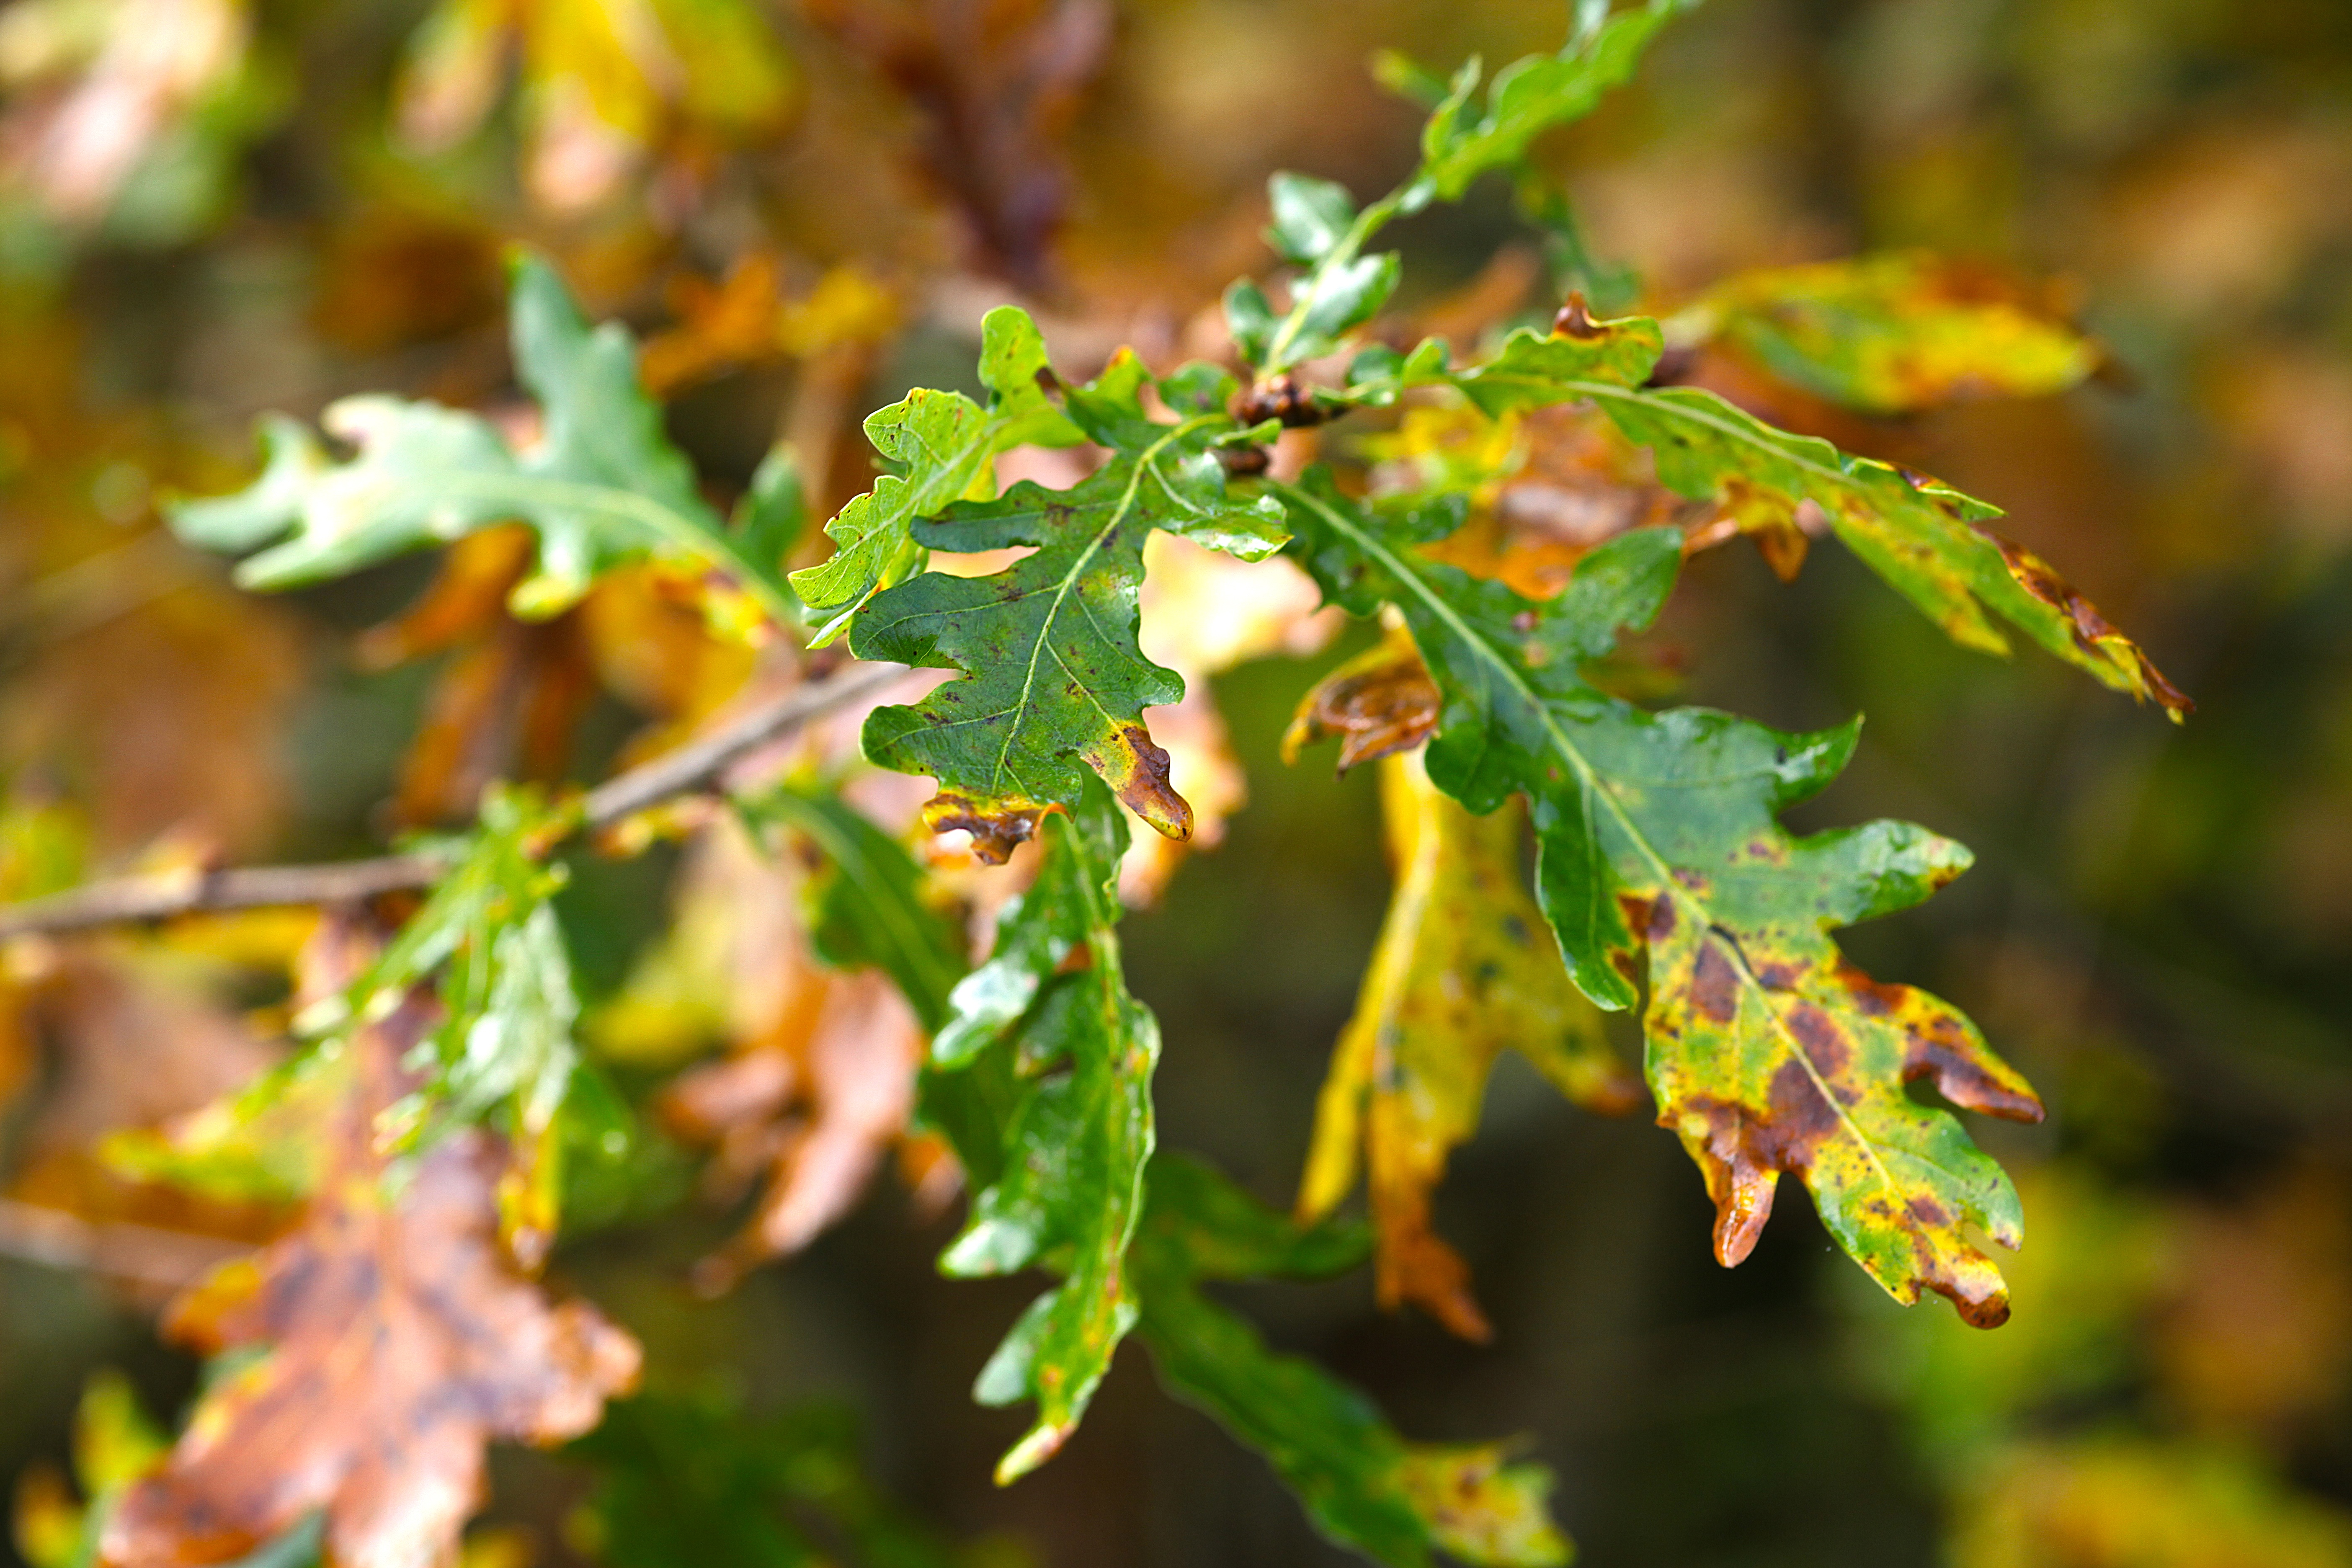
tree, nature, branch, plant, sunlight, leaf, flower, green, autumn, flora, season, maple tree, emerge, leaves, sunny, shrub, deciduous, oak, mood, oak leaves, ill, macro photography, german oak, flowering plant, woody plant, land plant